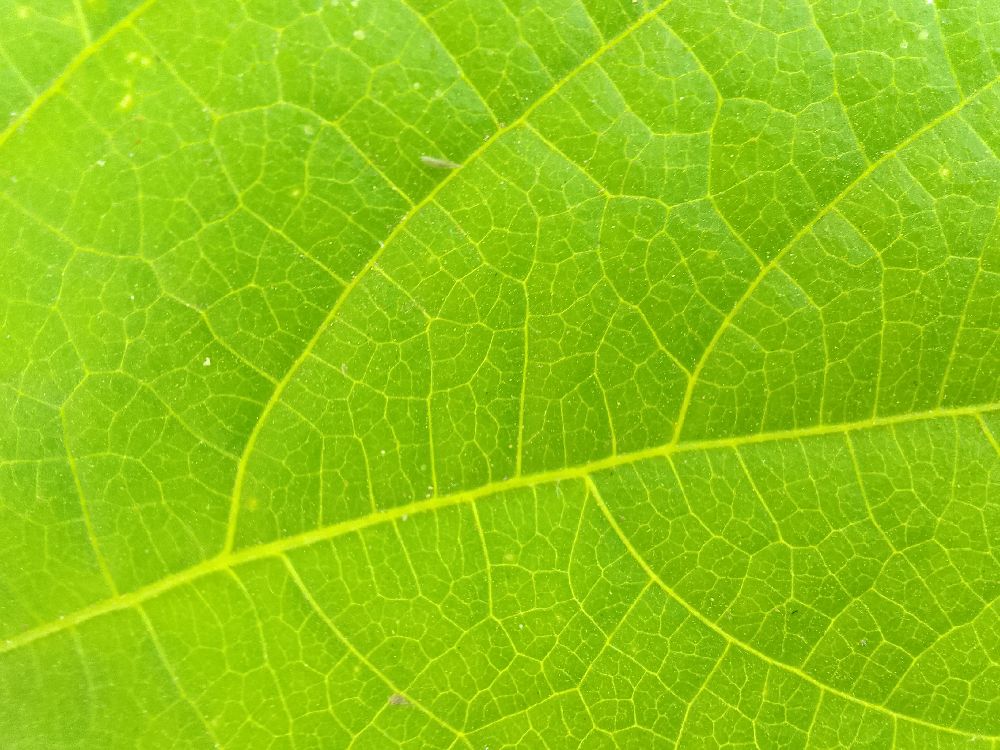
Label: healthy